Answer in natural language. Considering the relative positions, where is Window (highlighted by a red box) with respect to Window (highlighted by a blue box)? Choose between the following options: left or right
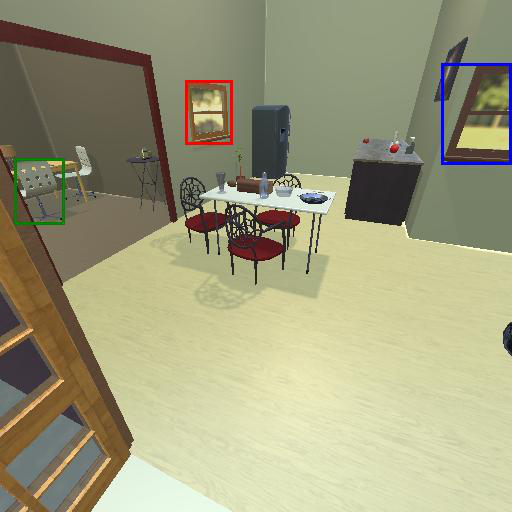
<answer>left</answer>